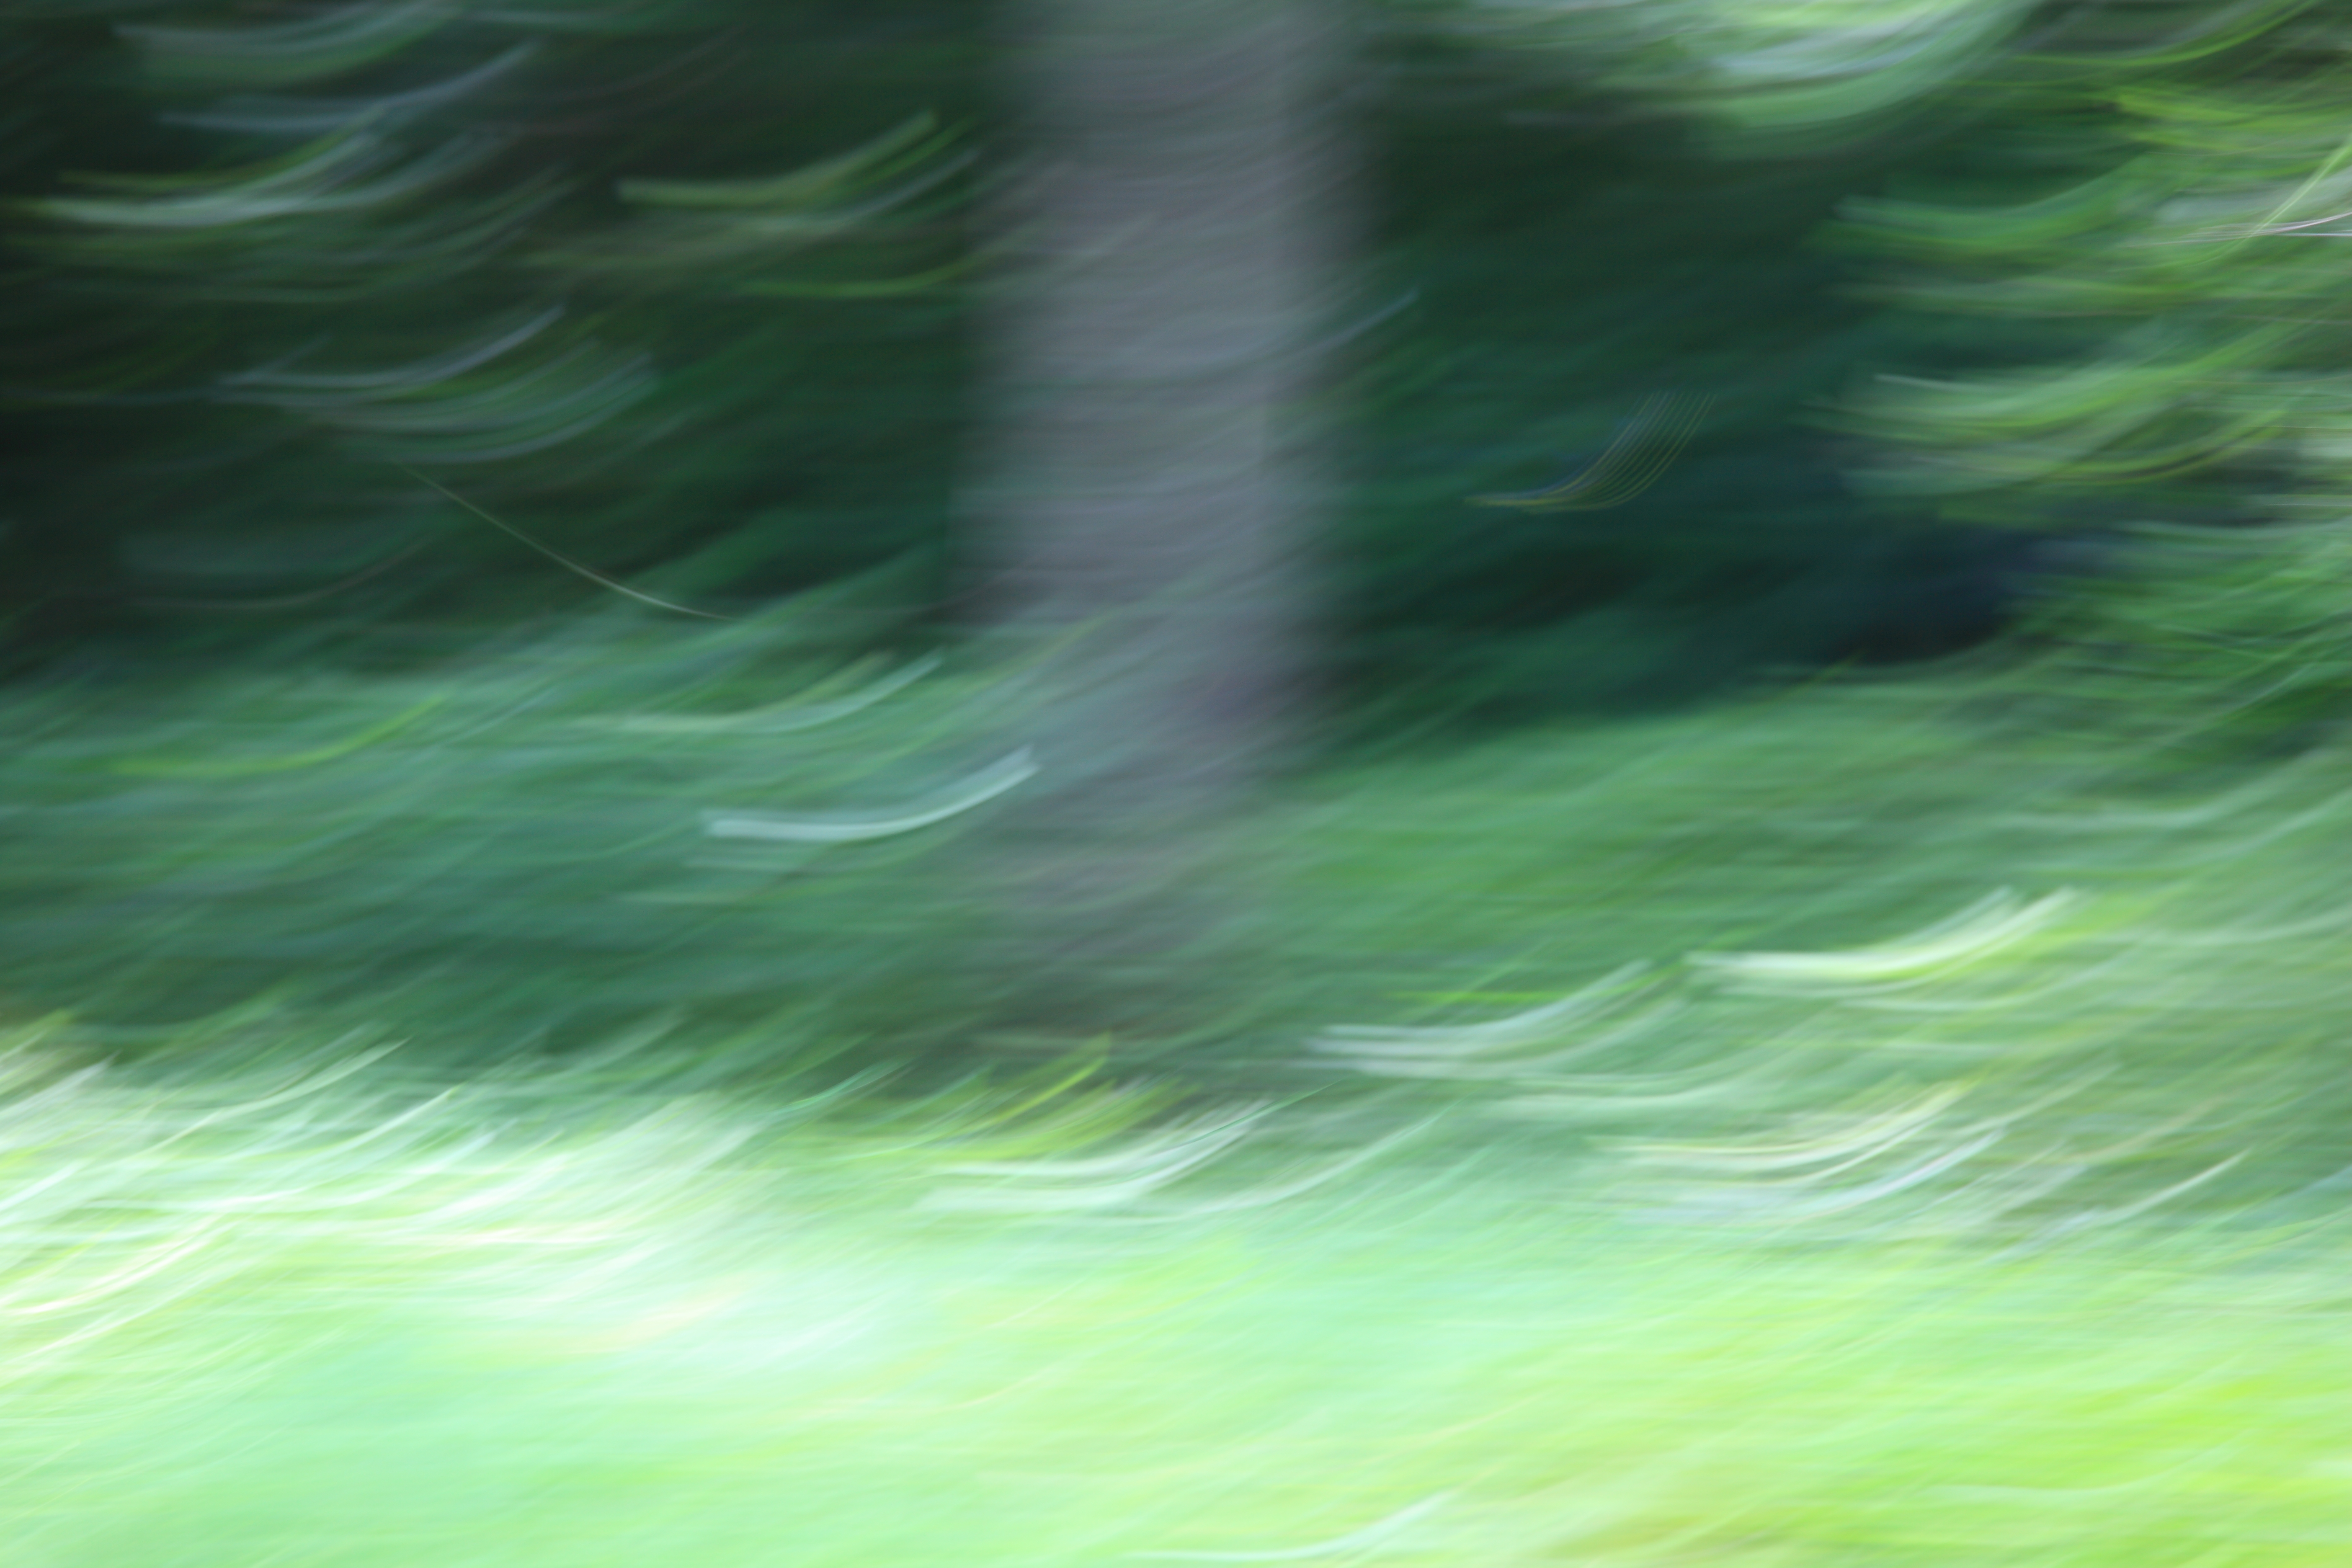
grass, sunlight, texture, leaf, wave, flower, atmosphere, green, reflection, high, 5d, hires, markii, hi, res, resolution, macro photography, atmosphere of earth, computer wallpaper